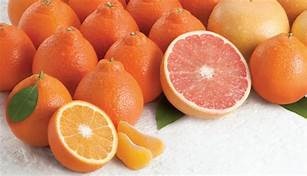
Label: mandarine